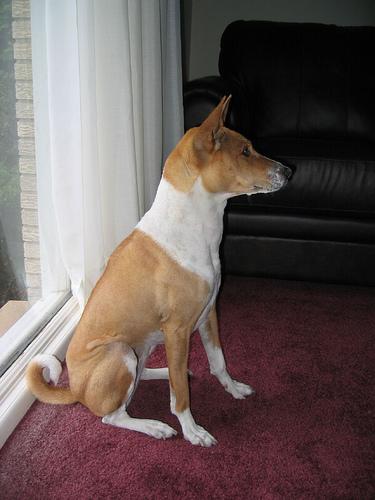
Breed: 243-n000103-basenji